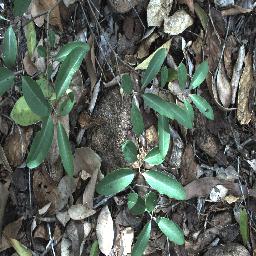
Label: rubber_vine